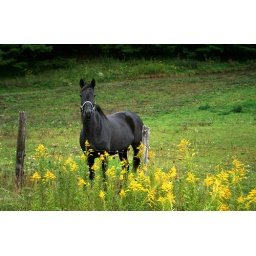
Saw this beauty in a field that ran along an old mountain road. Ashe County, NC